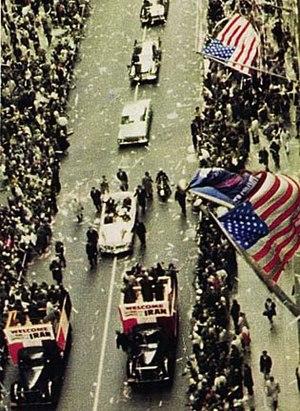
Parade pour l'accueil de Mohammad Reza Pahlavi aux Etats-Unis, années 1960
Mohammad Reza Chah Pahlavi ou Muhammad Rizā Shāh Pahlevi dit Aryamehr, né le 26 octobre 1919 à Téhéran et mort le 27 juillet 1980 au Caire, était le second et dernier monarque de la dynastie Pahlavi de la monarchie iranienne. Dernier chah d'Iran, il régne du 16 septembre 1941 au 11 février 1979. Contraint à l'exil le 16 janvier 1979, Mohammad Reza Pahlavi est remplacé par un conseil royal et renversé par la Révolution iranienne, mais n'abdique jamais officiellement. Il succéde à son père, Reza Chah, lorsque ce dernier, jugé trop proche de l'Allemagne nazie, est contraint d'abdiquer en septembre 1941 lors de l'invasion anglo-soviétique de l'Iran. Au lendemain de la Seconde Guerre mondiale, le jeune chah est confronté aux tentatives sécessionnistes dans les provinces du nord-est lors de la crise irano-soviétique et aux rébellions tribales dans le sud du pays. Mohammad Reza Pahlavi se rapproche par la suite des États-Unis et entretient des liens très étroits avec la Maison-Blanche, en particulier avec les présidents Dwight Eisenhower et Richard Nixon.